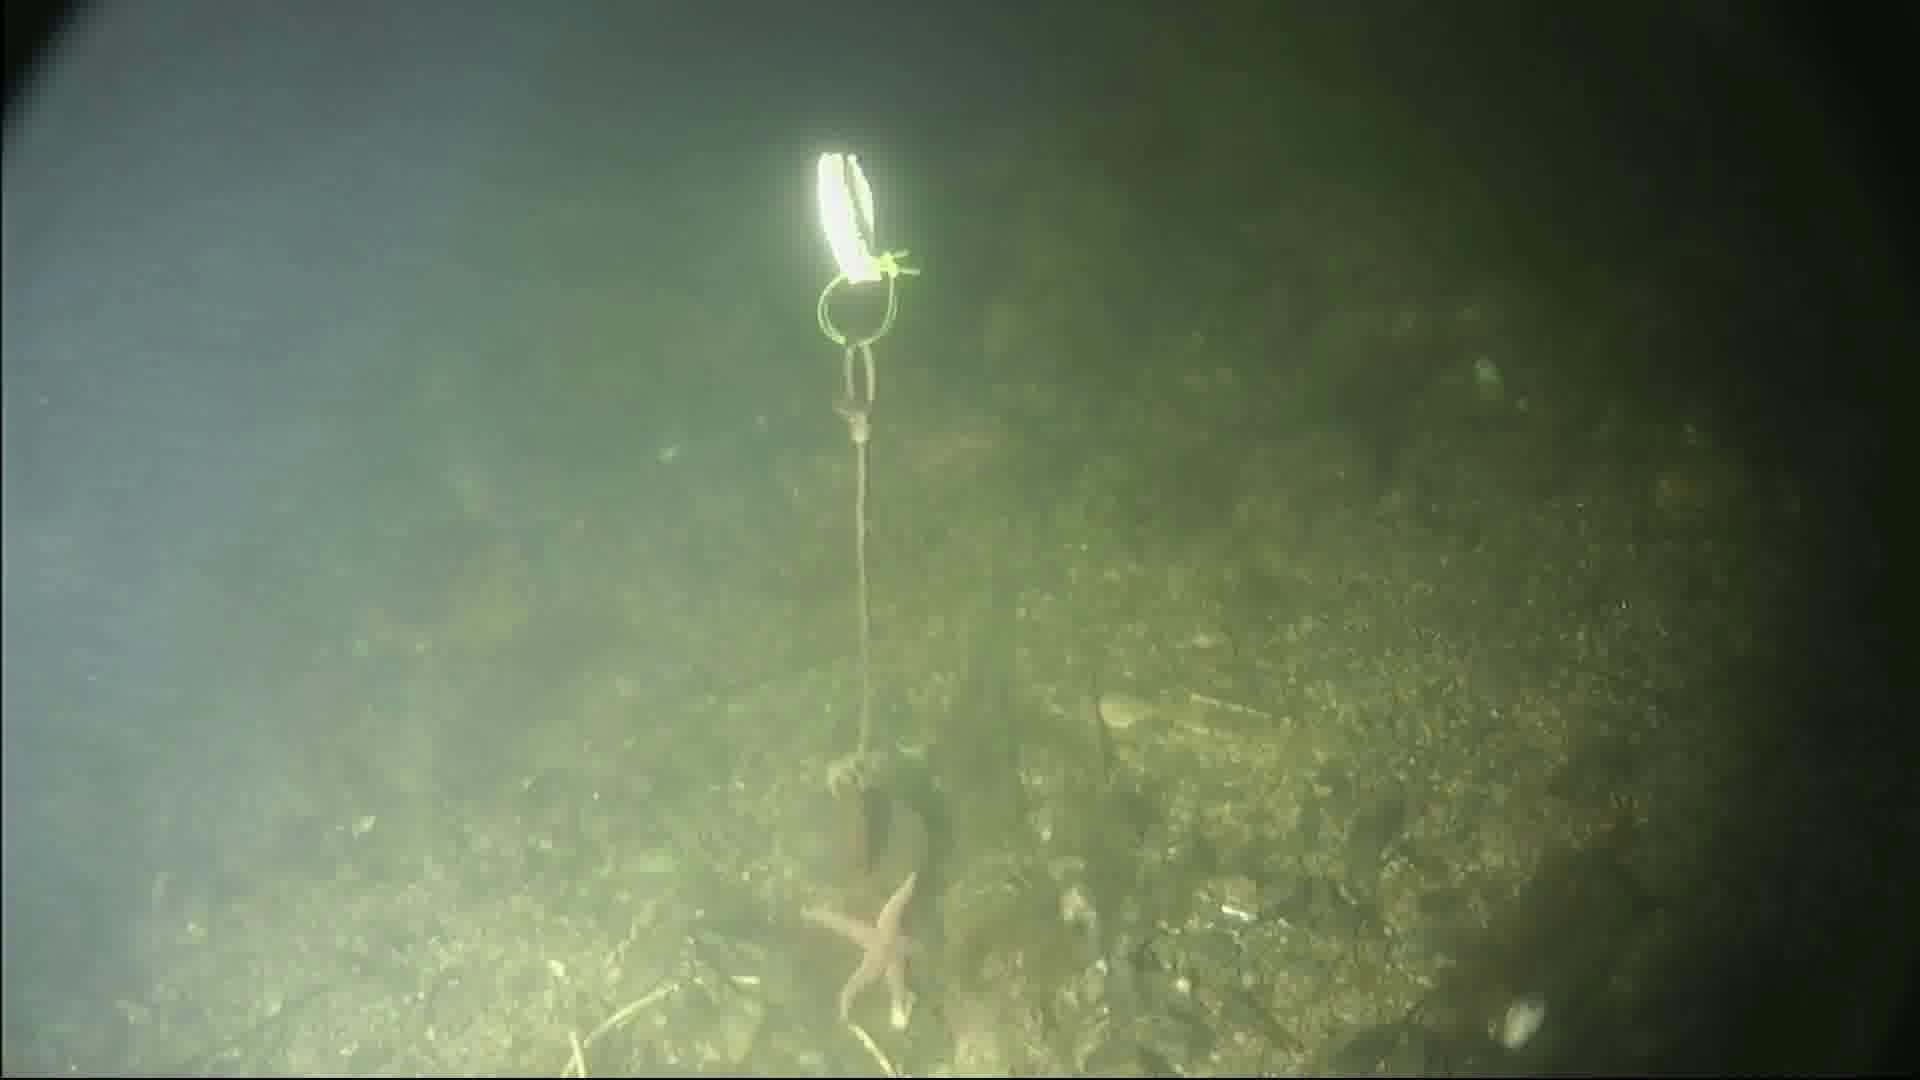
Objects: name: starfish
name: crab